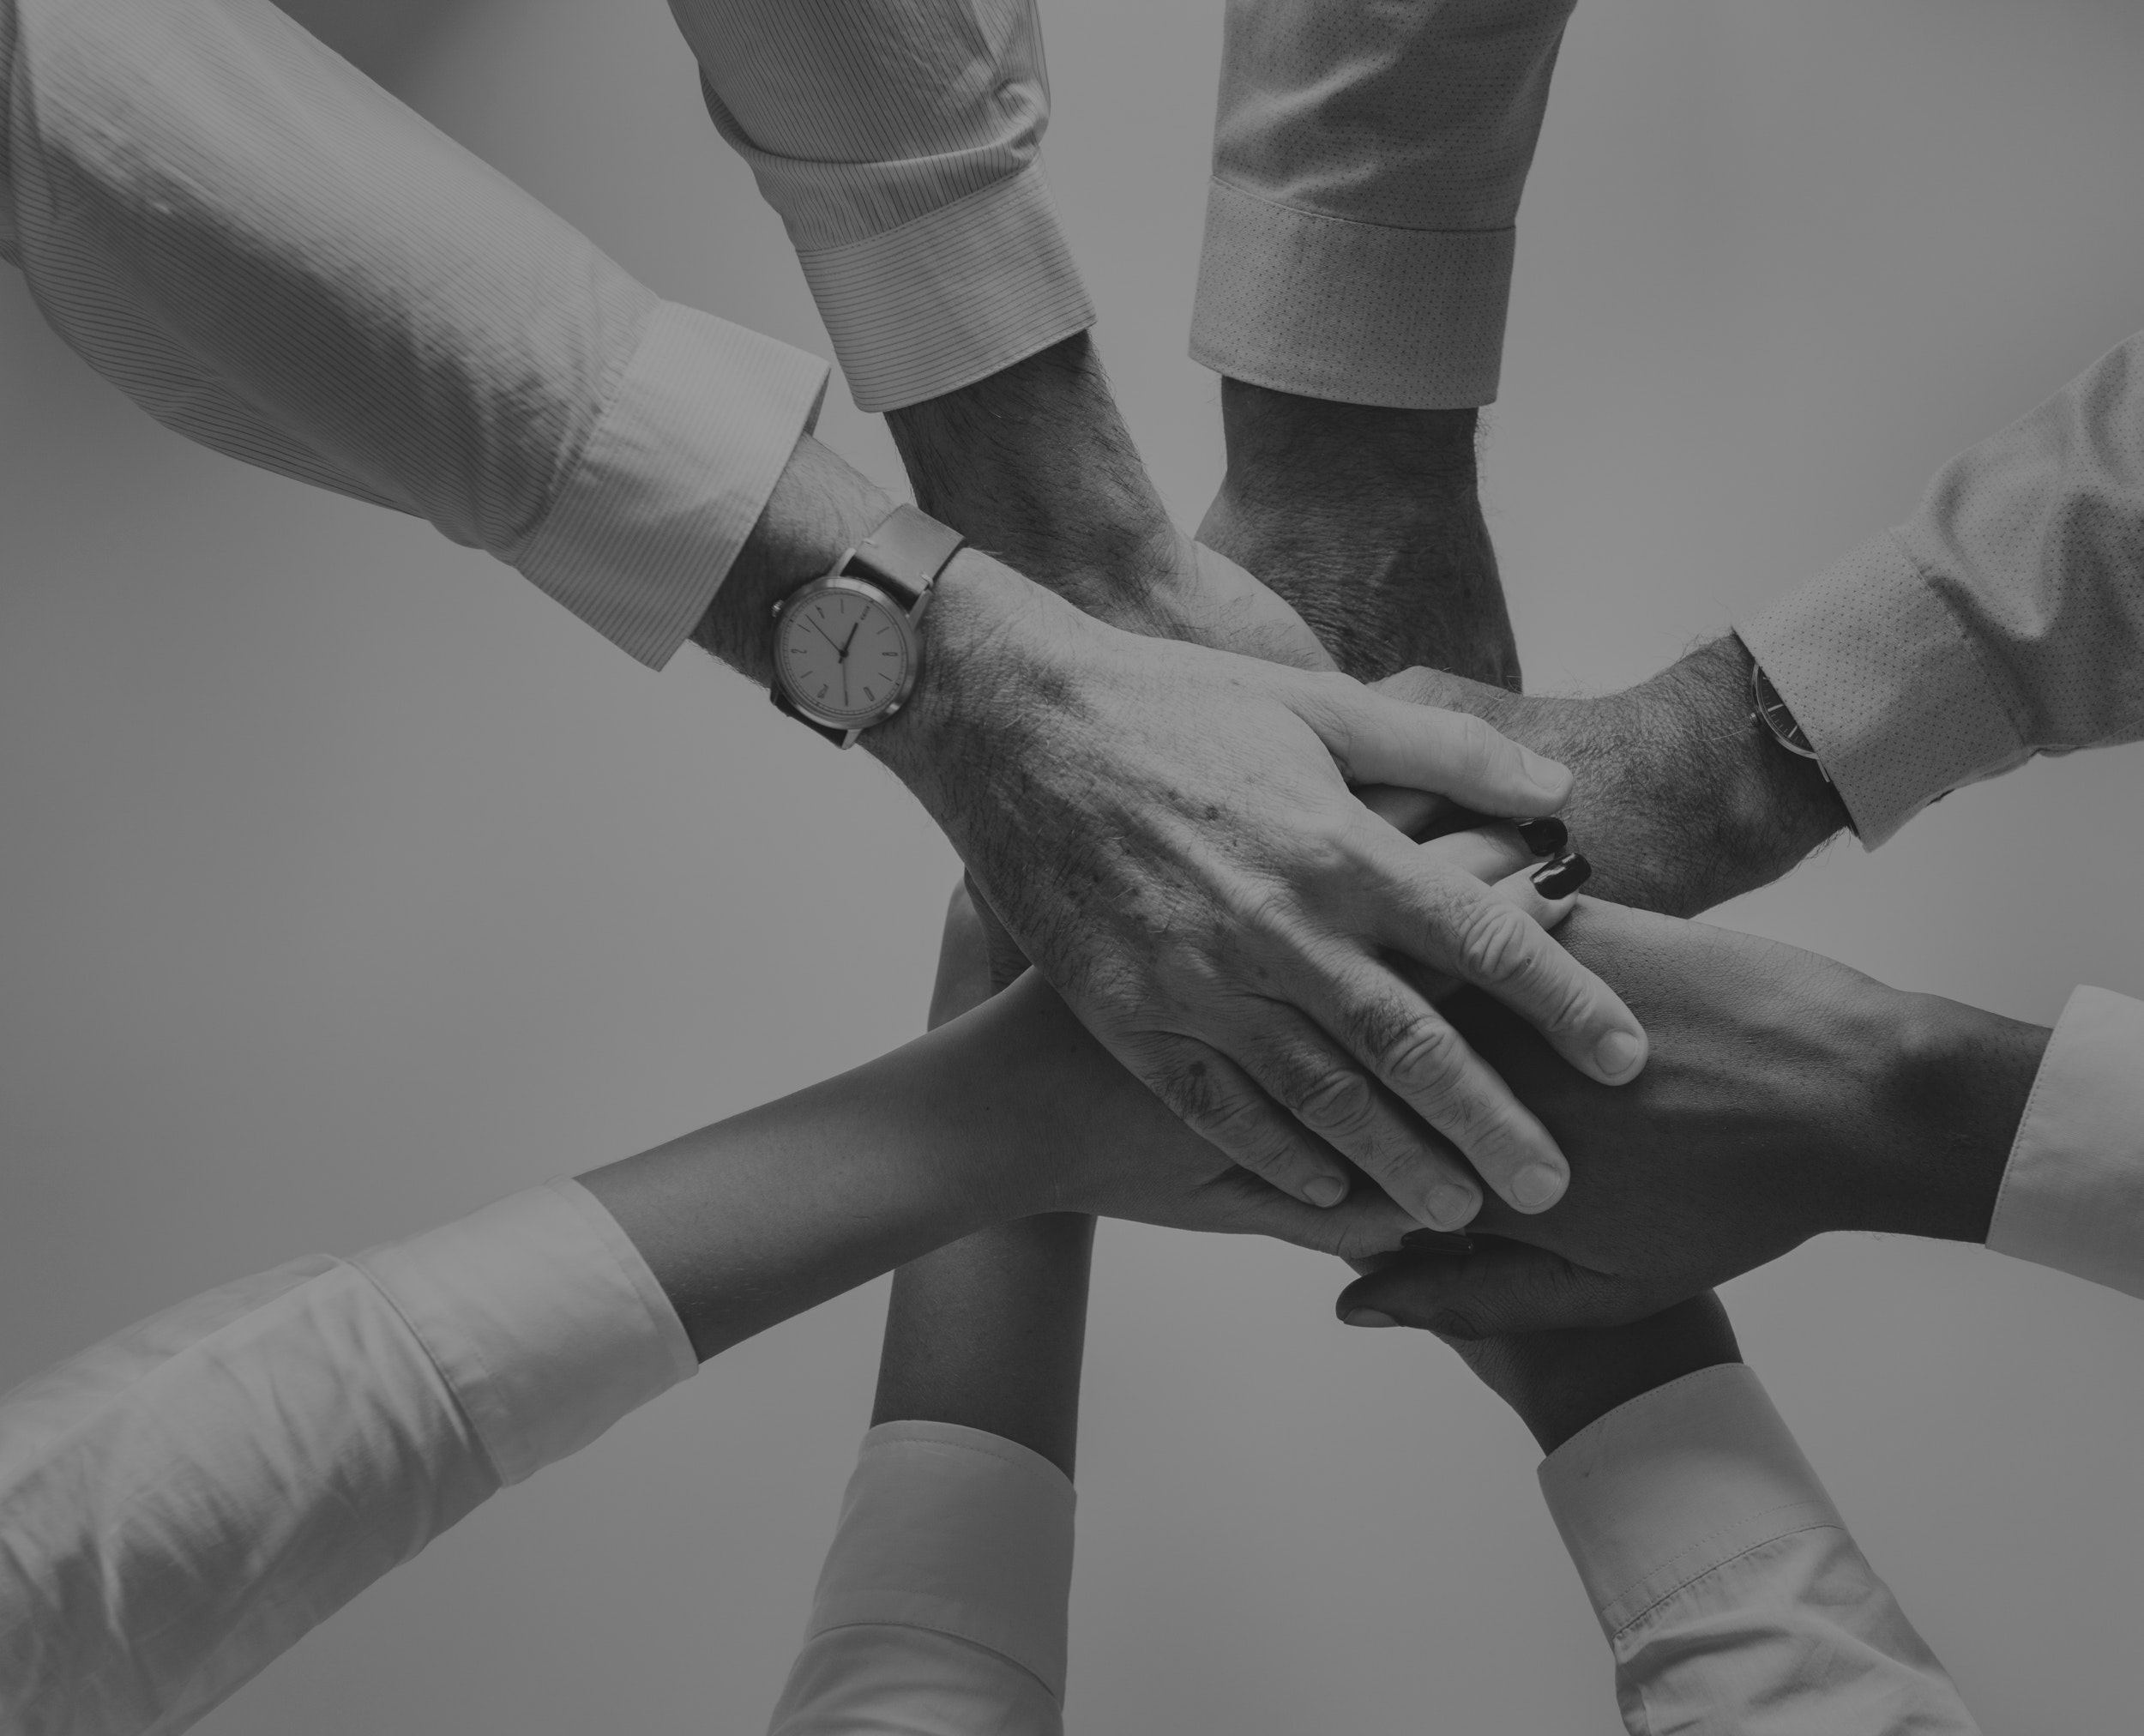
white, hand, bandage, joint, arm, finger, ankle, wrist, gesture, holding hands, elbow, stock photography, glove, fashion accessory, black and white, monochrome, human leg